Javier Raya

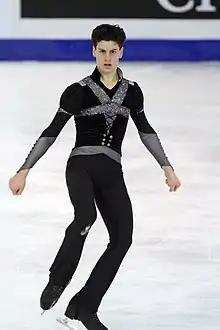
Javier Raya at the 2010 World Junior Championships

Francisco Javier Raya Buenache (born 20 April 1991) is a Spanish figure skater. He is the 2011 Spanish national senior champion and has competed in the free skate at eight ISU Championships.